Mysore Rosewood Inlay

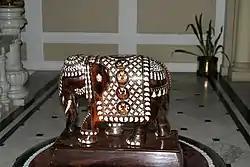
inlaid wood carving, Lalitha Mahal Palace Hotel

Mysore Rosewood Inlay covers a range of techniques used by artisans in around the area of Mysore in sculpture and the decorative for inserting pieces of contrasting, often coloured materials like ivory shells, mother-of-pearl, horn and sandalwood into depressions in a rosewood object to form ornament or pictures that normally are flush with the matrix. These artifacts are manufactured in around the region of Mysore, these artifacts have been awarded Geographical Indication tag from the Government of India in 2005 due to its historic representation as an artifact depicting the region and the design and style used by the local artisans